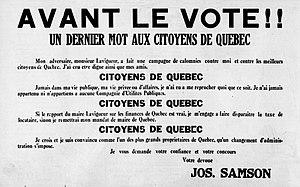
Publicité électorale de Joseph Samson, lors des élections municipales de 1920 à Québec, publiée dans l'édition du 14 février 1920 du journal Le Soleil.
Les élections municipales de 1920 à Québec se sont déroulées le 16 février 1920.